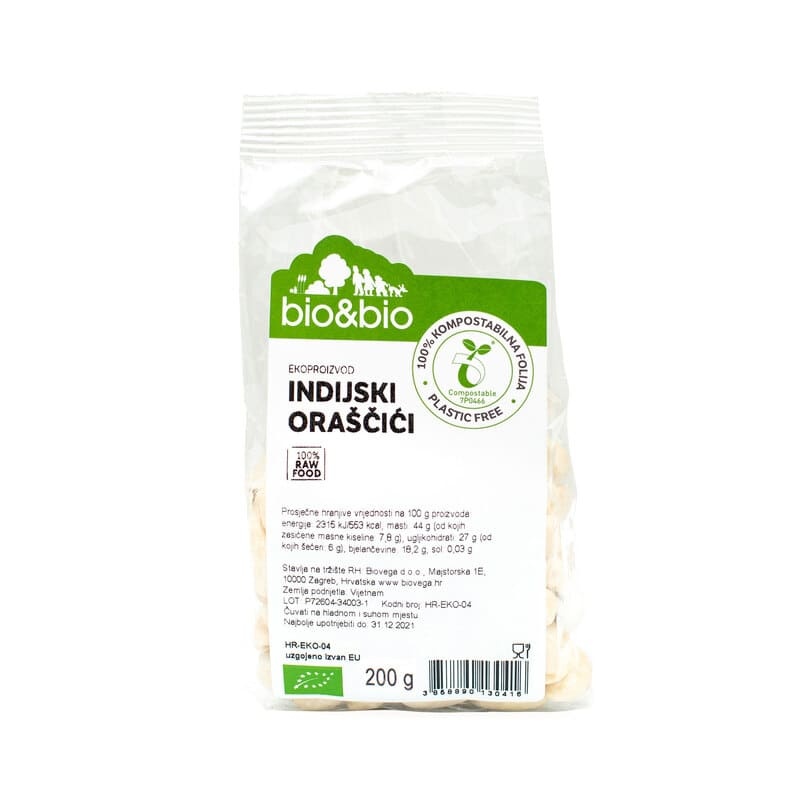
Ekozona Indijski oraščići 200g
Brand: Ekozona
Kratki opis Bez dodanog šećera. Sadrži prirodno prisutne šećere. Organski. Pogodno za vegane. Kompostablino pakiranje. Opis proizvoda Zbog svog nježnog okusa, indijski oraščić je mnogima omiljeni snack. Koristi se i u salatama, slatkišima, namazima i jelima od povrća, a manje je mastan od ostalih orašastih plodova. Sastav Indijski oraščići iz ekološkog uzgoja. Može sadržavati ostalo ORAŠASTO VOĆE u tragovima.
Category: Food, Beverages & Tobacco > Food Items > Fruits & Vegetables > Fresh & Frozen Fruits > Starfruits